History of Fordham University

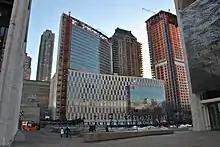
School of Law building at Lincoln Center campus.

The College of St. Francis Xavier was closed in 1913, and various Fordham colleges were opened at the Woolworth Building in Manhattan to fill the void. Some divisions of the University including the law school were later moved to "the Vincent Astor Building" at 302 Broadway, This commenced an unbroken string of instruction in Manhattan that became what is now Fordham College at Lincoln Center, where all of Fordham's Manhattan academic operations are centered today.